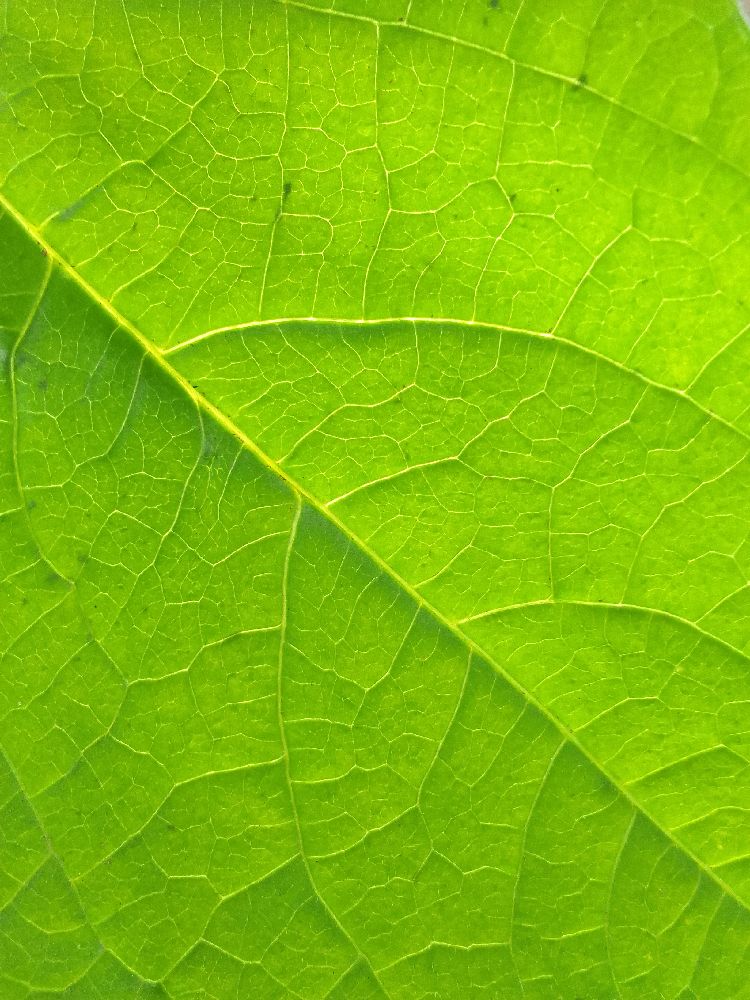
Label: healthy